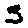
Label: 5